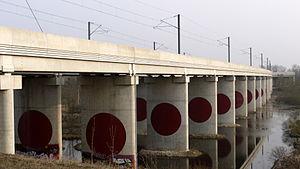
Viaduc de raccordement entre la LGV Est et la LGV Interconnexion Est près de Fresnes sur Marne avec franchissement du canal de l'Ourq
La LGV Interconnexion Est est une ligne à grande vitesse française ouverte à partir de 1994. Elle comporte trois branches, se rejoignant à Coubert :